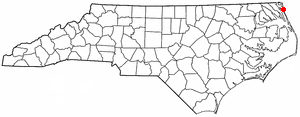
Corolla est une zone non incorporée du comté de Currituck, en Caroline du Nord.